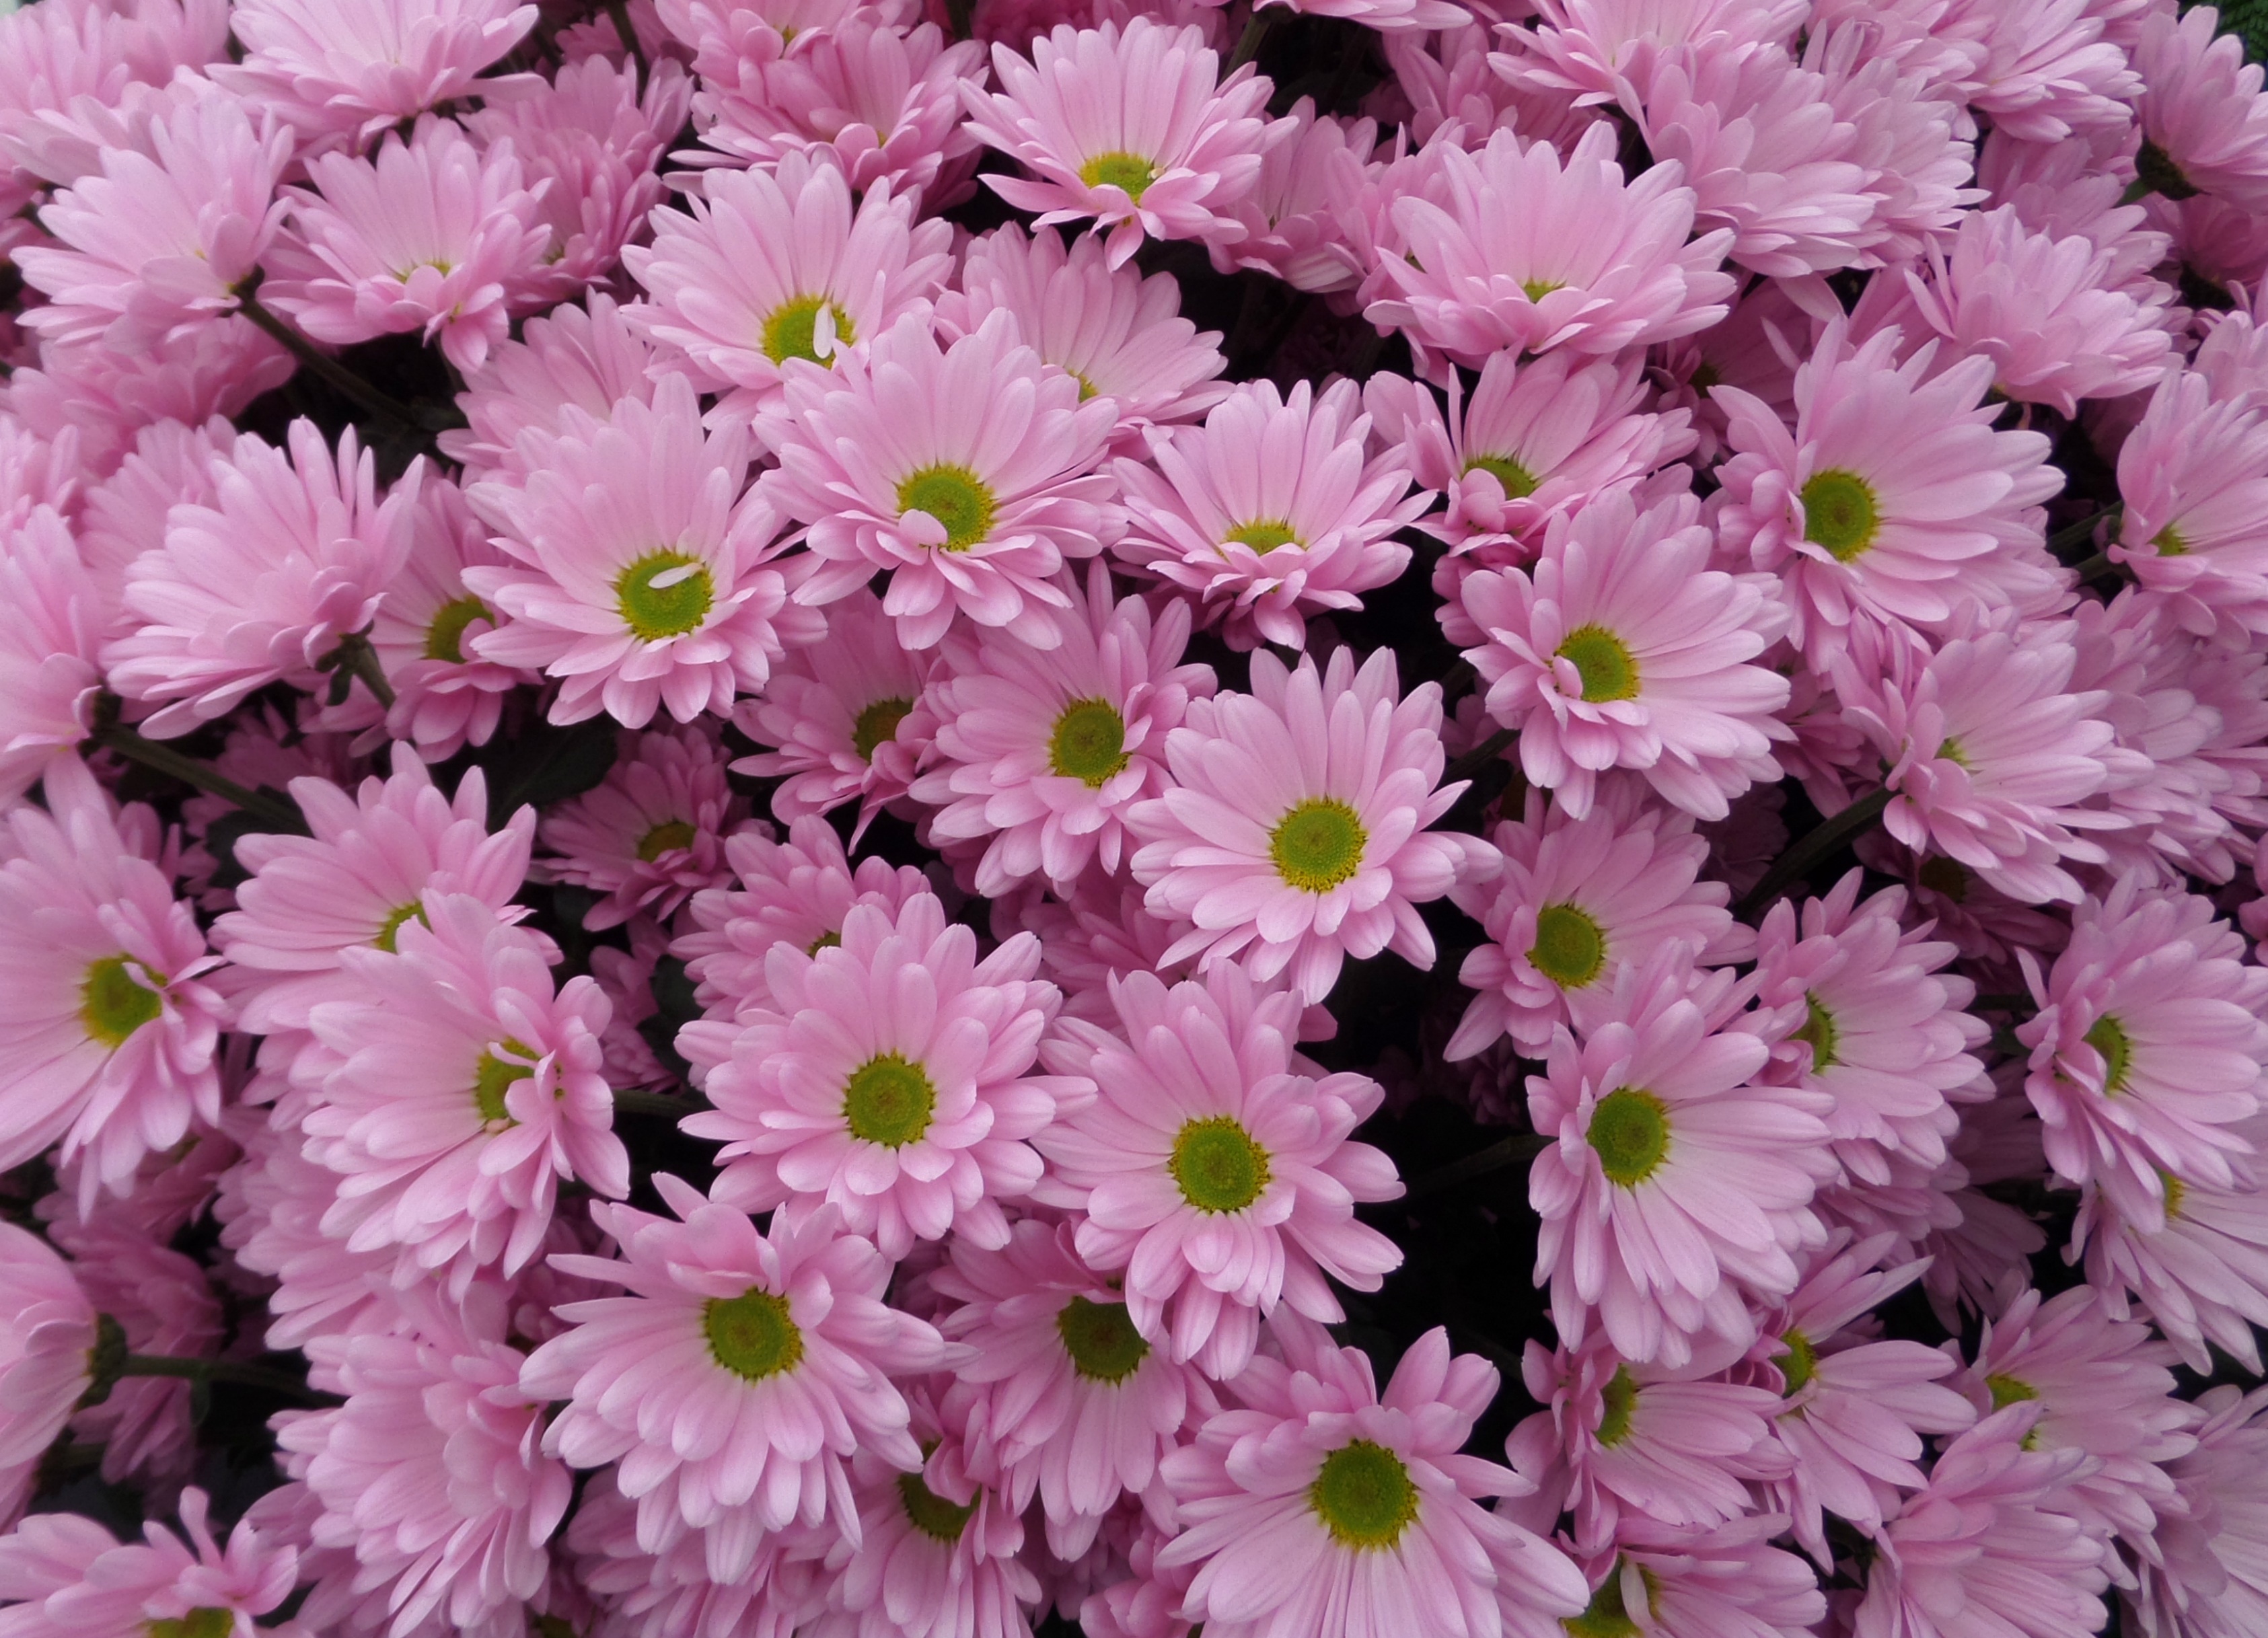
nature, blossom, plant, flower, petal, bloom, daisy, spring, colorful, garden, pink, flora, gerbera, floristry, flowering plant, daisy family, pink daisies, annual plant, land plant, marguerite daisy, chrysanths